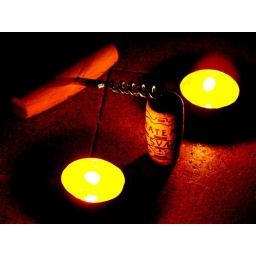
Ontkurkte kurk van een Provinciaalse rose tijdens onze vakantie 2006 in Aygulf.